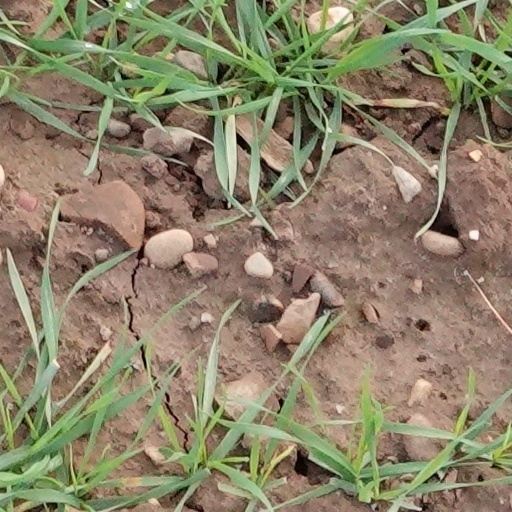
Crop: wheat